Brad Scott (runner)

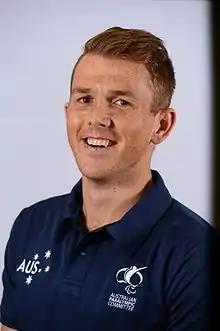
2016 Australian Paralympic team portrait of Scott

Brad Scott (born 15 April 1988) is a Paralympian track and field athlete from Australia competing mainly in category T37 middle-distance events. He represented Australia at the three Paralympics – 2008 to 2016 in athletics and won two silver and one bronze medals.